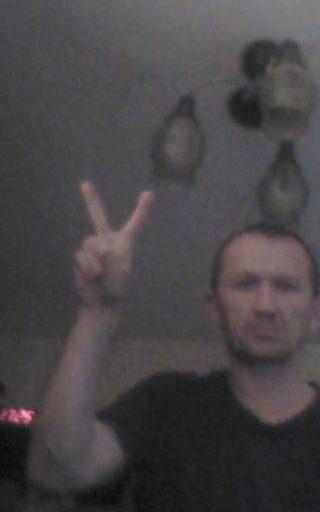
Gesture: peace